Induced pluripotent stem cell

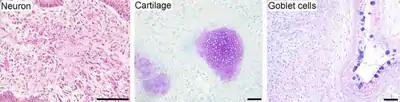
Three germ line cells/tissues differentiated from iPSCs: neurons (ectoderm), cartilage (soft bone, mesoderm) and goblet cells in intestine (endoderm)

Induced pluripotent stem cells are similar to natural pluripotent stem cells, such as embryonic stem cells, in many aspects, such as the expression of certain stem cell genes and proteins, chromatin methylation patterns, doubling time, embryoid body formation, teratoma formation, viable chimera formation, and potency and differentiability, but the full extent of their relation to natural pluripotent stem cells is still being assessed.